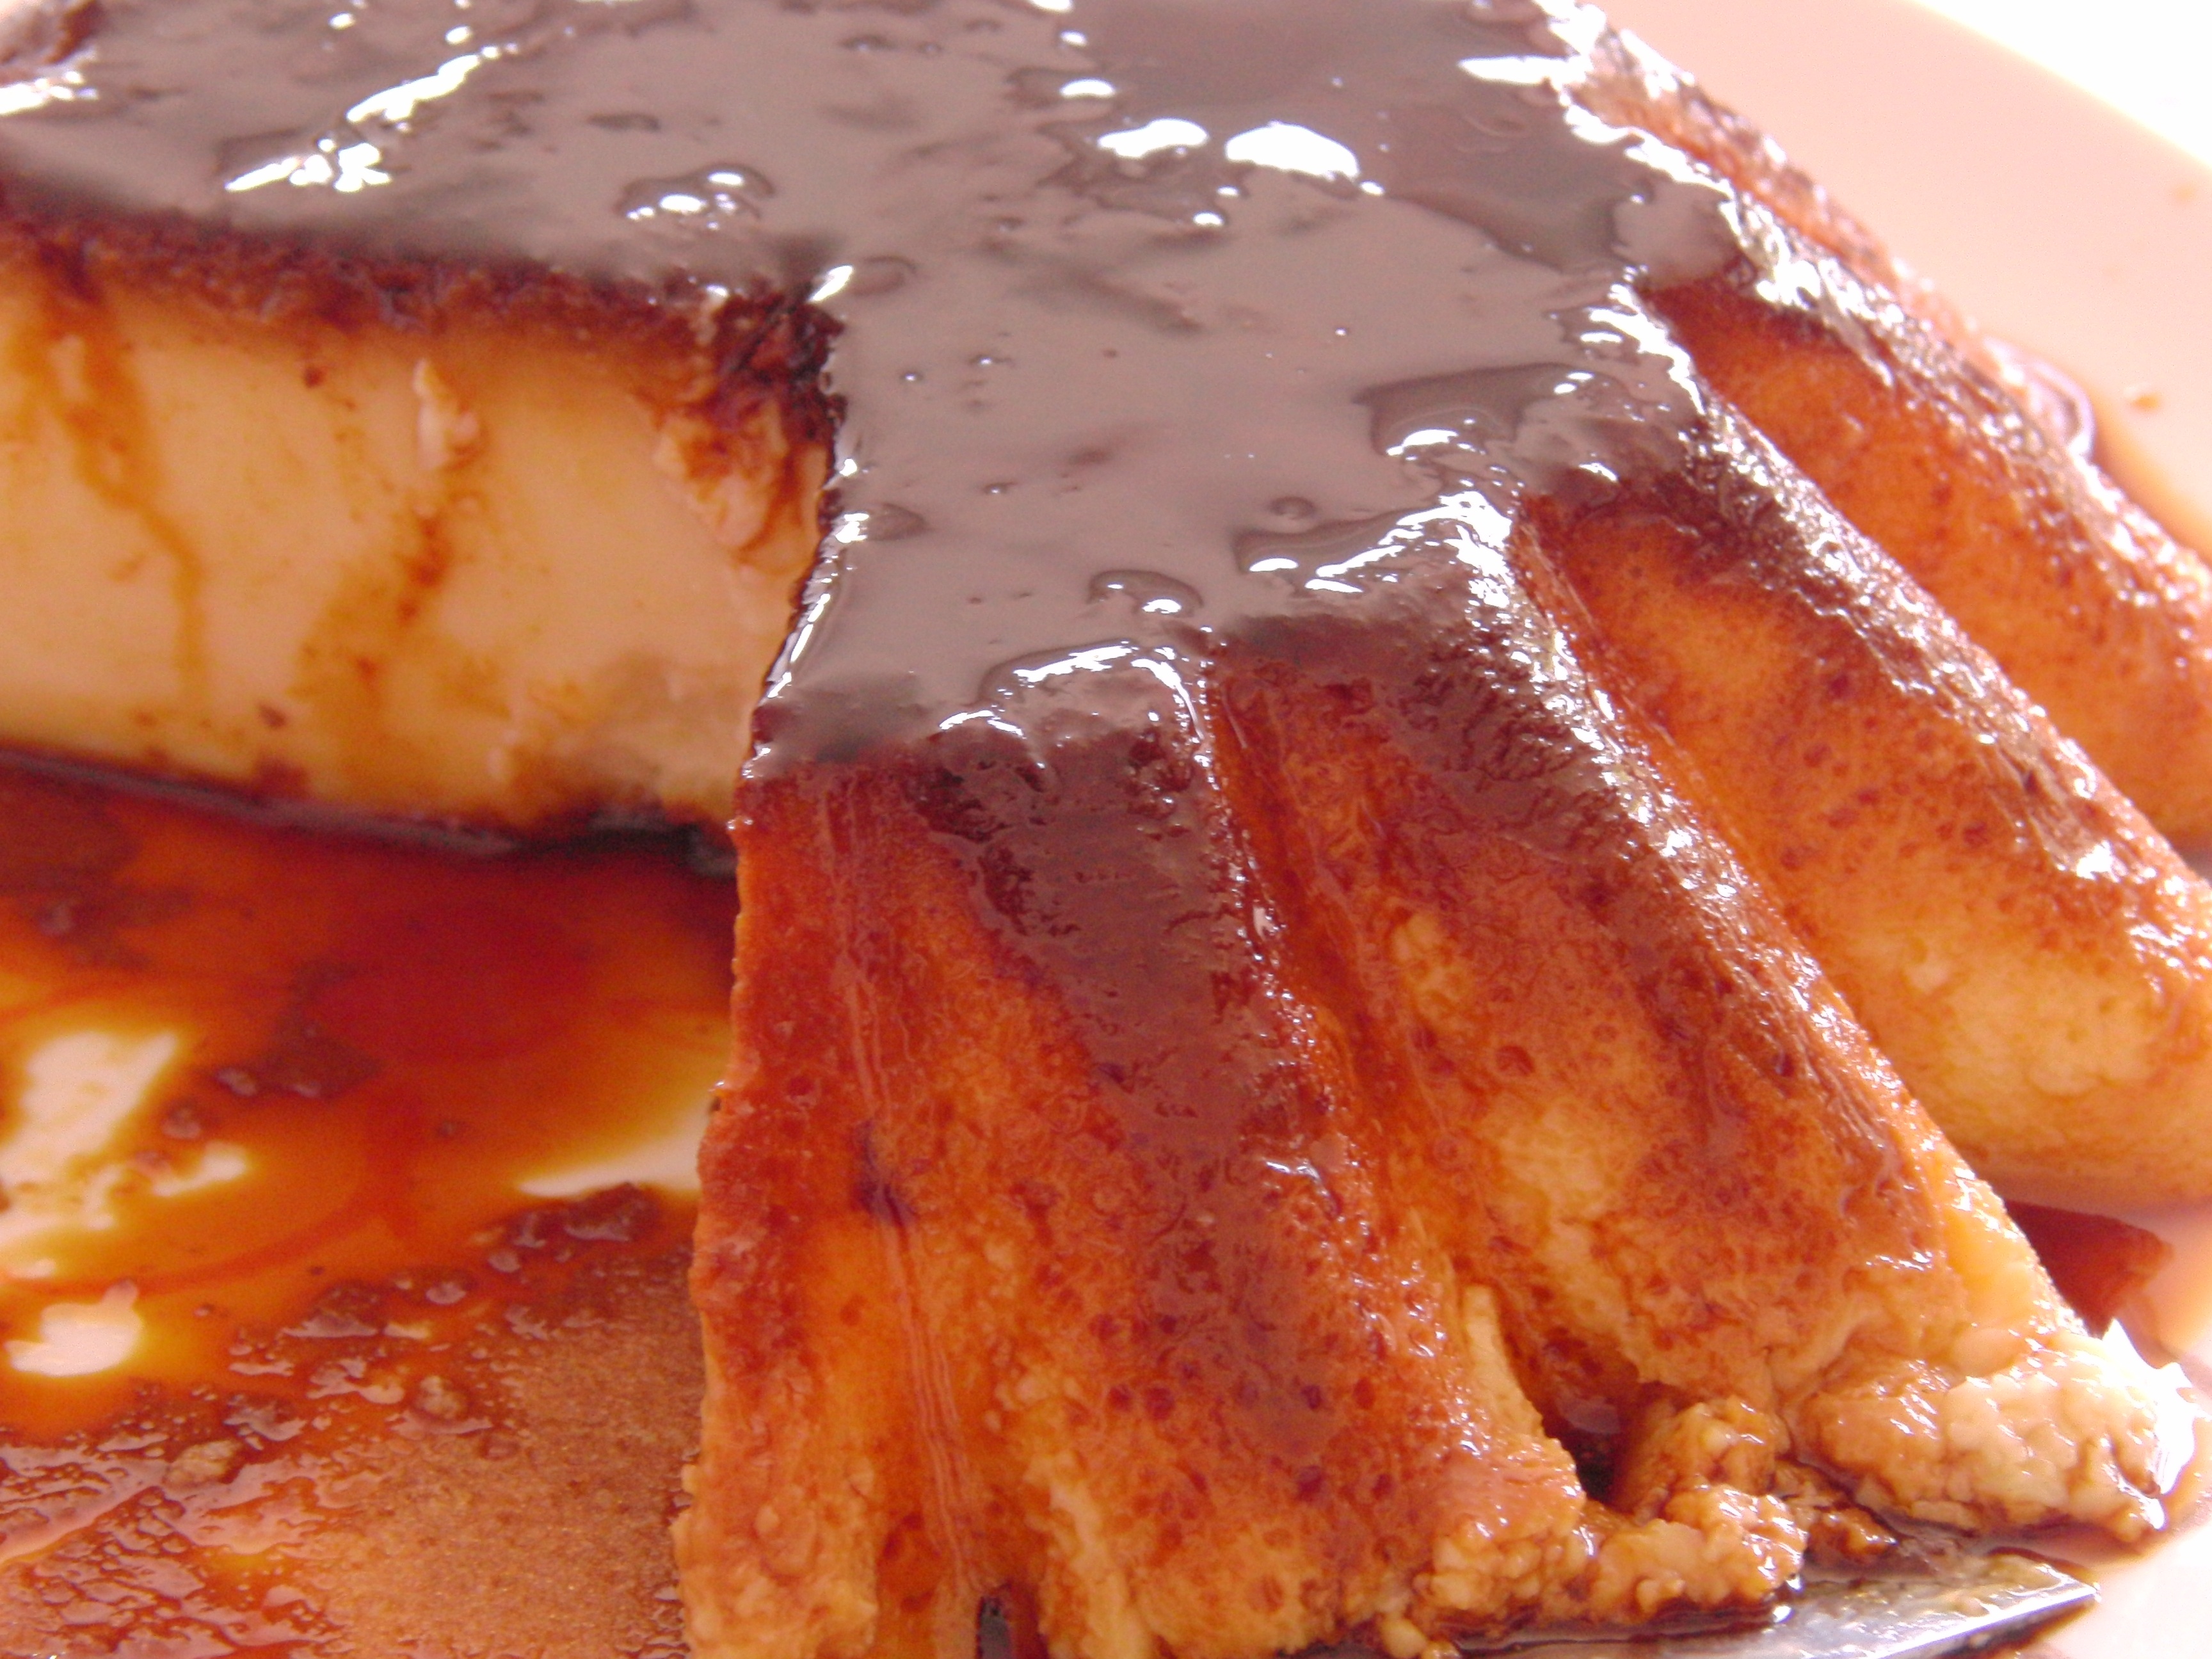
sweet, dish, meal, food, produce, brown, breakfast, dessert, cuisine, cake, flan